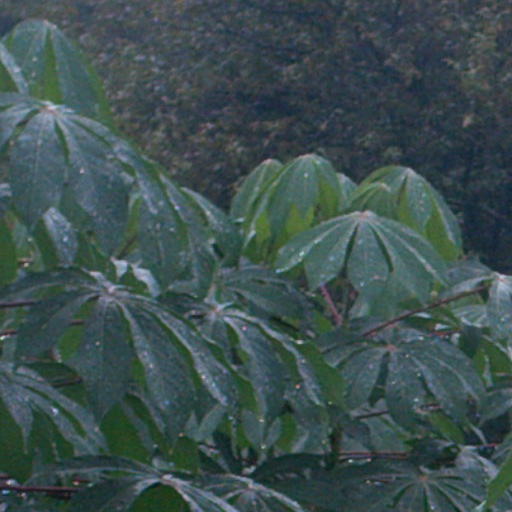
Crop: cassava